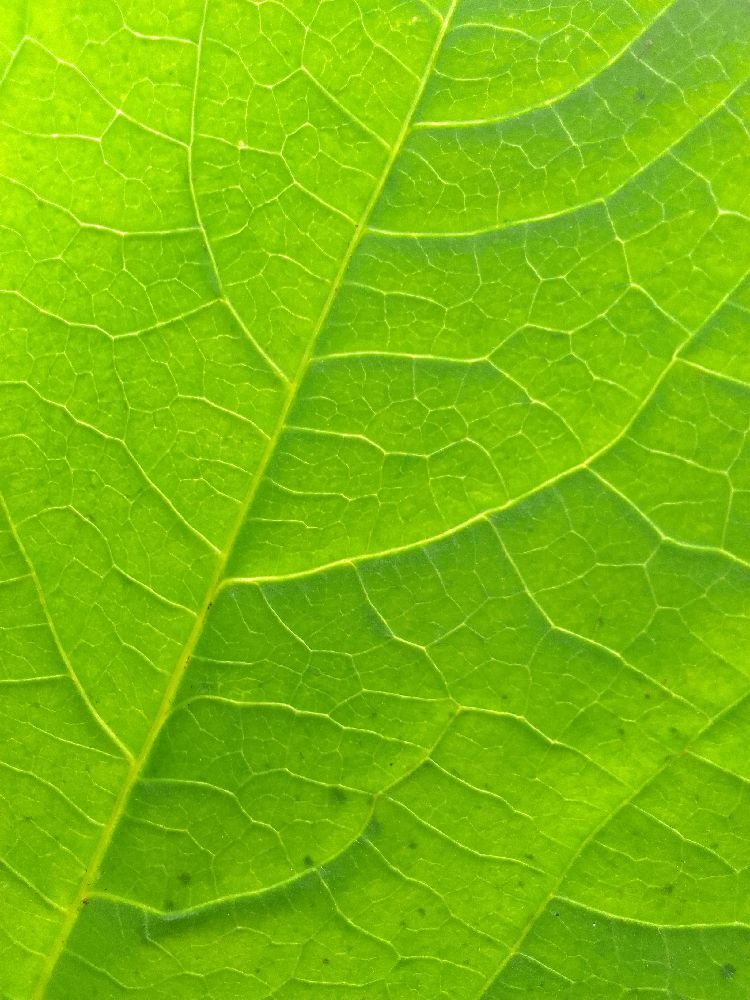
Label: healthy